Brian Greig

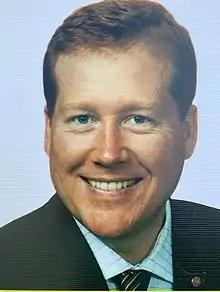

Brian Andrew Greig OAM (born 22 February 1966) is a former Australian politician. Grieg was an Australian Democrats member of the Australian Senate from 1999 to 2005, representing the state of Western Australia.